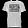
Label: T - shirt / top